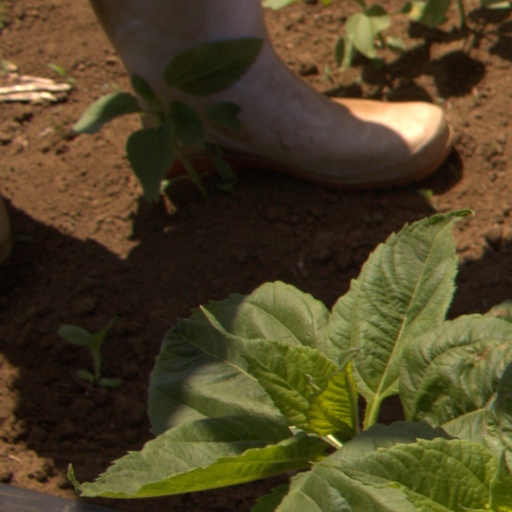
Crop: Jerusalem artichoke